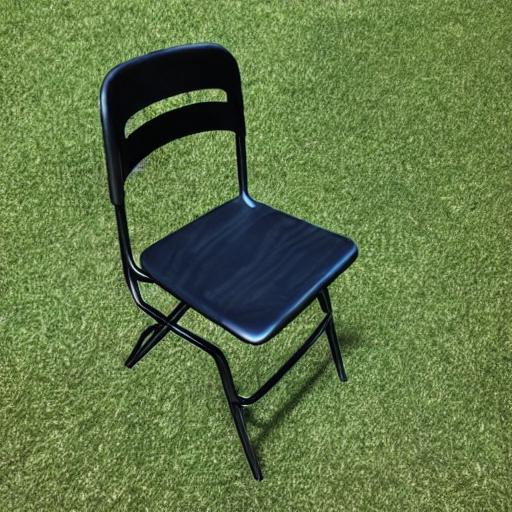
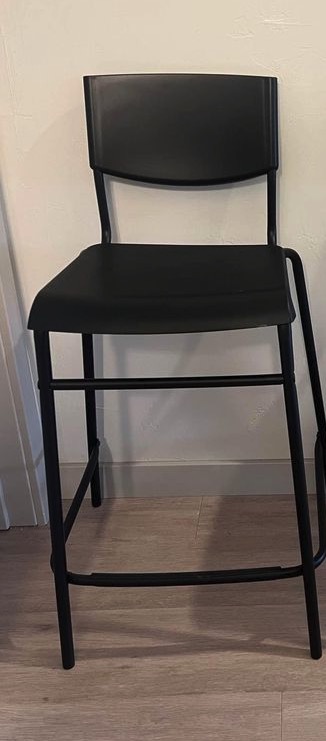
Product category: stool
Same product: no